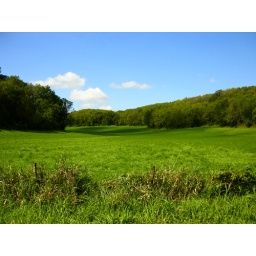
Blue sky over an empty green field.